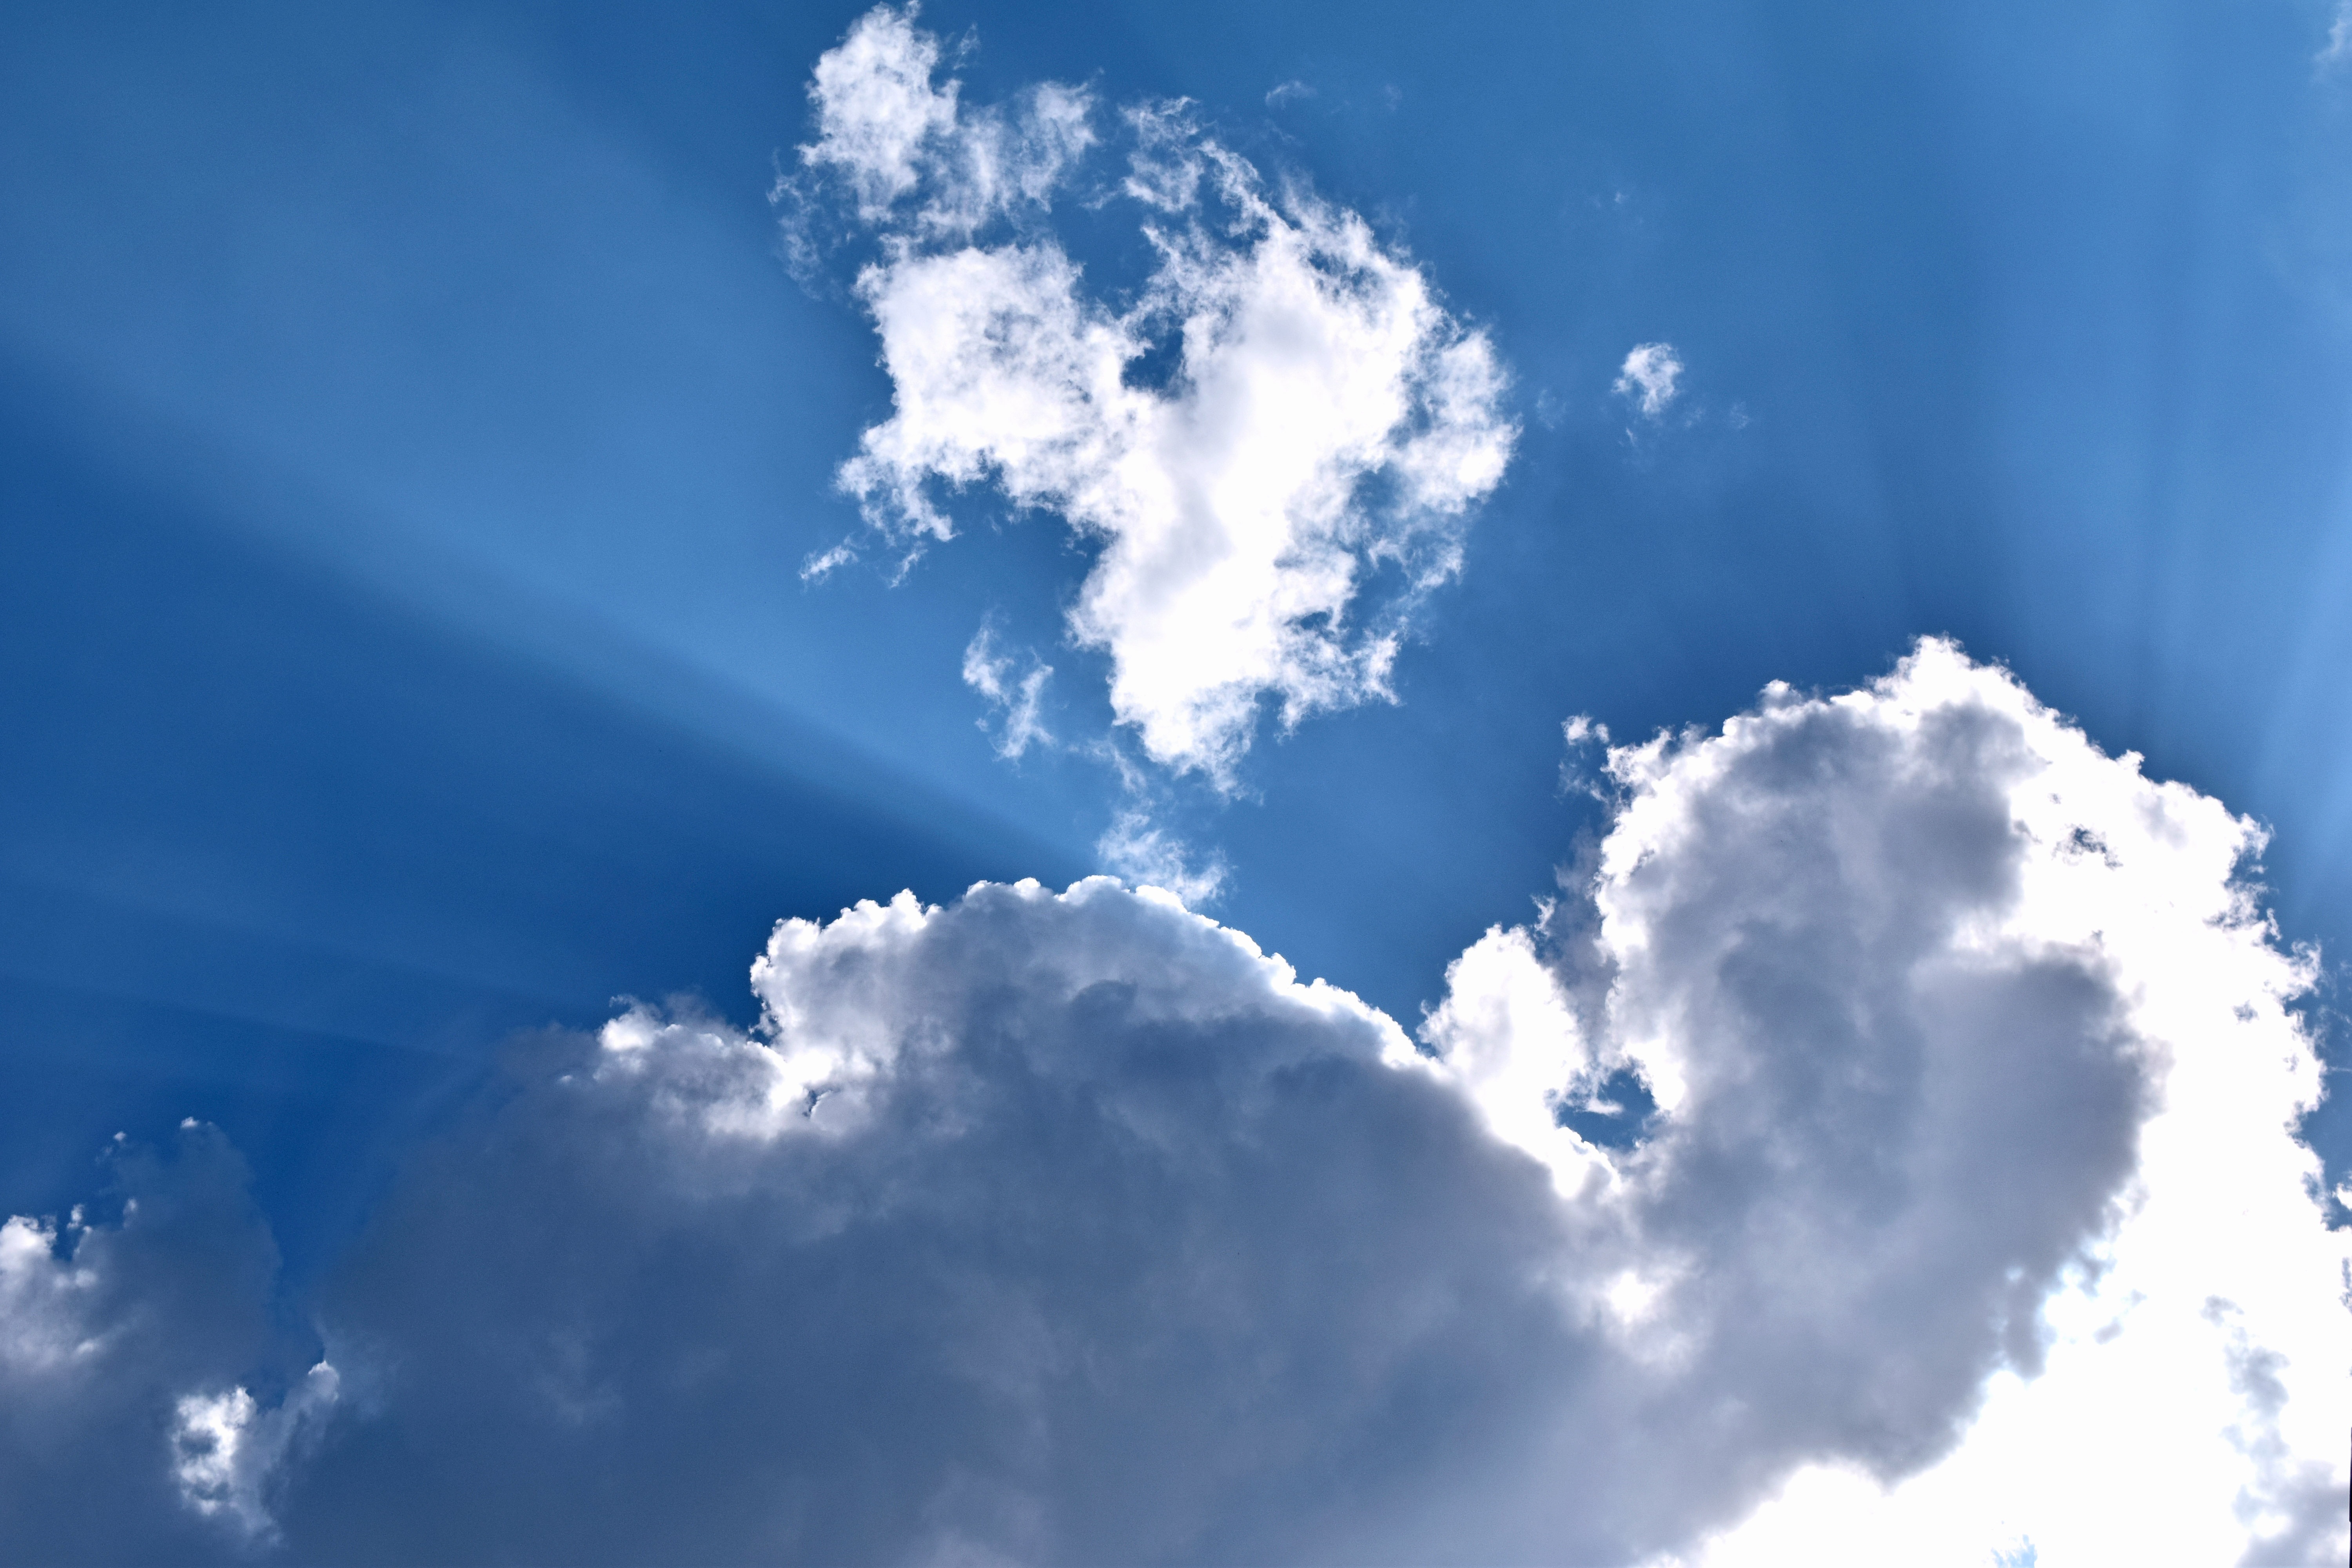
nature, cloud, sky, sun, sunlight, cloudy, atmosphere, daytime, fluffy, weather, cumulus, blue, altitude, clouds, meteorology, sun rays, meteorological phenomenon, atmosphere of earth